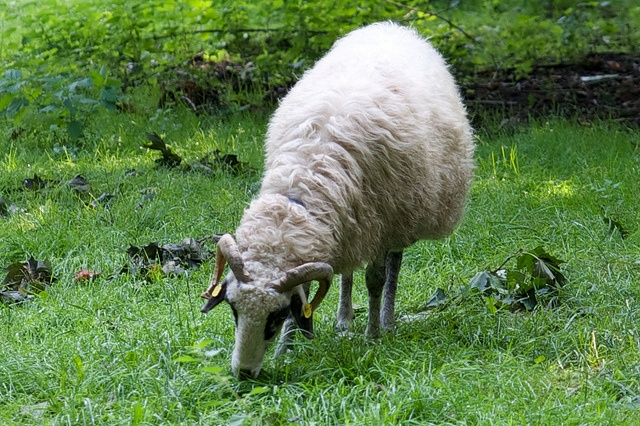
a close up ofa sheep in a field eating grass
A sheep eats grass in a grassy area.
A long horned sheep grazing on lush green grass.
THIS IS A PHOTO OF A MALE SHEEP MUNCHIN ON GRASS
An animal with wool, standing and grazing on grass.